Wiera Gran

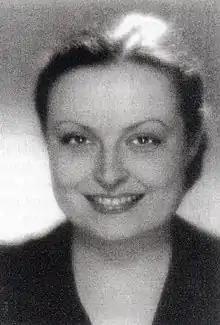
Wiera Gran

Wiera Gran, real name Dwojra Grynberg (20 April 1916 – 19 November 2007) was a Polish singer and actress of Jewish ancestry.